MOPP (protective gear)

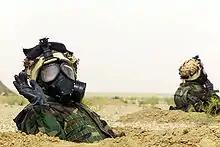
U.S. Marines in MOPP 4 gear during the 2003 invasion of Iraq

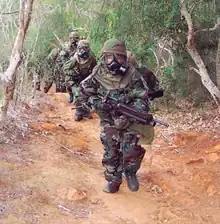
U.S. Army soldiers test MOPP 4 gear at the Yuma Proving Ground's Tropic Regions Test Center in Hawaii

MOPP (Mission Oriented Protective Posture; pronounced "mop") is protective gear used by U.S. military personnel in a toxic environment, for example, during a chemical, biological, radiological, or nuclear (CBRN) strike.